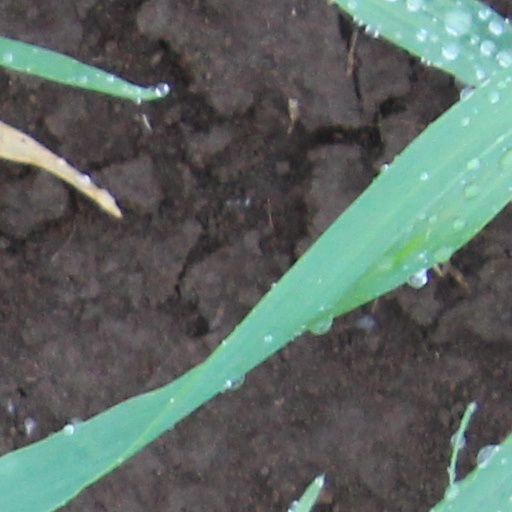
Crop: wheat